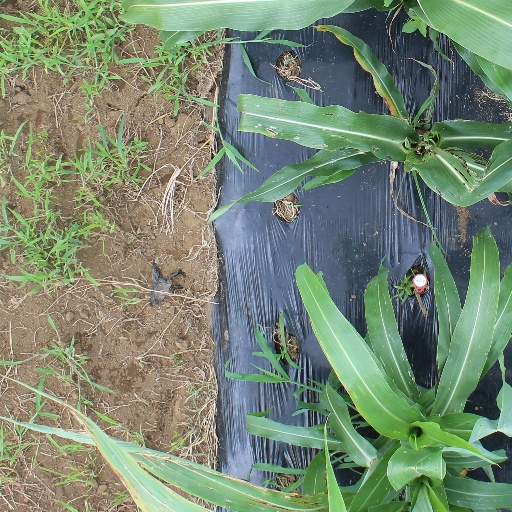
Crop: sorghum